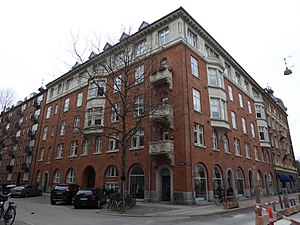
Bornholmsgade / Bebyggelse
Bornholmsgade 2-2a / Esplanaden 5-5a blev opført i 1907-1909.
Bornholmsgade er en gade i Indre By i København, der går fra Esplanaden til Hammerensgade. Den blev opkaldt efter øen Bornholm i 1907.